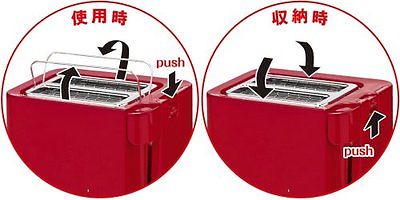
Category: toaster